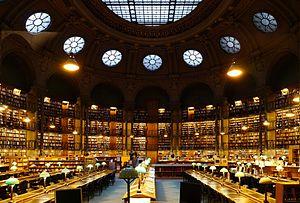
Richelieu – Bibliothèques, musée, galeries désigne un complexe architectural situé dans le deuxième arrondissement de Paris, délimité par les rues de Richelieu, Vivienne, Colbert et des Petits-Champs. Ce découpage géométrique donne au site sa dénomination de « Quadrilatère Richelieu ».